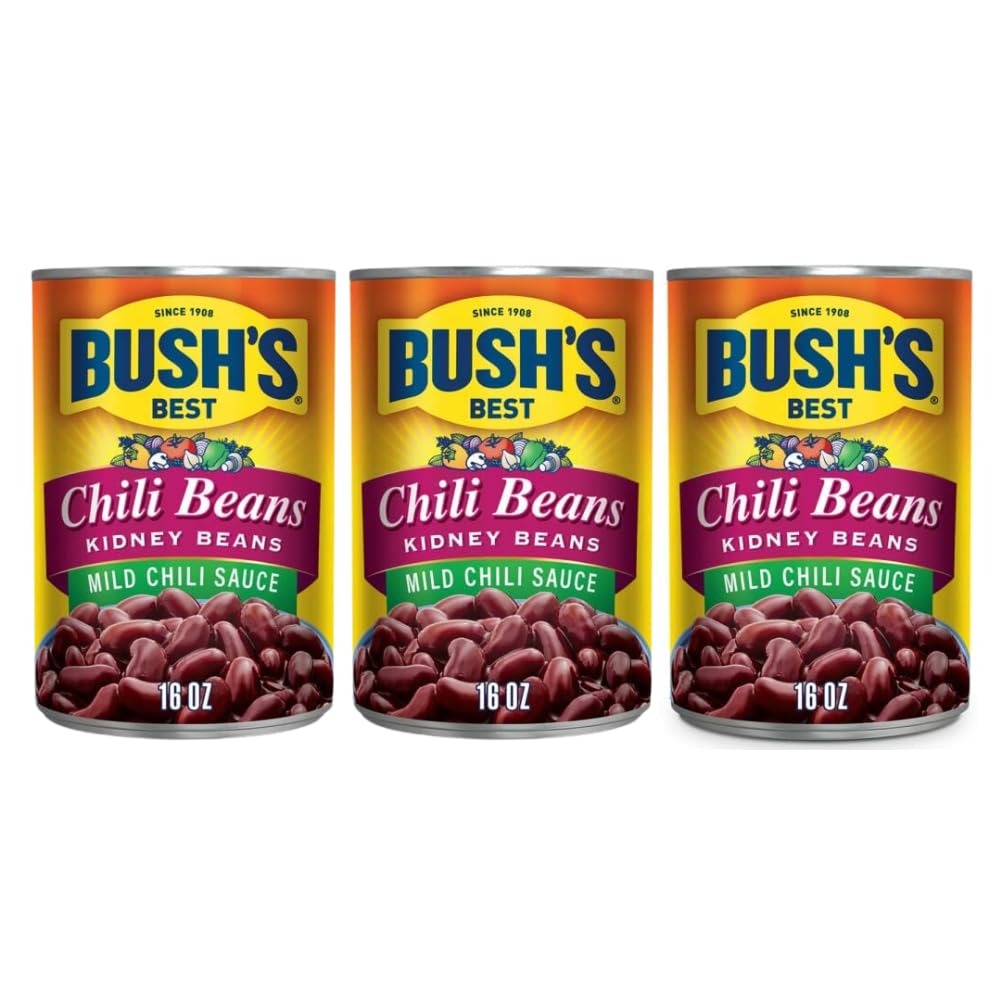
Item Name: Bush Best Chili Bean Mild Kidney, 16 Ounce (Pack of 3)
Bullet Point 1: Bush’s Mild Kidney Chili Beans are dark red kidney beans slow-simmered in a hearty chili sauce brimming with the robust flavors of ripe tomatoes, chili peppers and cumin
Bullet Point 2: Stock your pantry with 16 oz recyclable cans of Bush’s Mild Kidney Chili Beans
Bullet Point 3: Bush’s Chili Beans are made just for your chili-inspired recipes – a saucy secret weapon that adds cooked-all-day flavor in just minutes
Bullet Point 4: Gluten and cholesterol free
Bullet Point 5: A pantry staple with 8g of plant-based protein (12% DV) and 5g of fiber (19% DV) per serving
Product Description: For you, chili isn’t just another dish. That’s why Bush’s Mild Kidney Chili Beans aren’t just another ingredient – they’re the secret to making your best chili even better. We’ve already chosen small, creamy red beans and slow-simmered them in a classic sauce seasoned with the robust flavors of chili peppers, tomatoes and cumin. All you have to do is add them to your recipe for a homemade meal that tastes like it’s been cooking all day, even when it comes together in just a few minutes.
Value: 48.0
Unit: Ounce

Price: 2.17